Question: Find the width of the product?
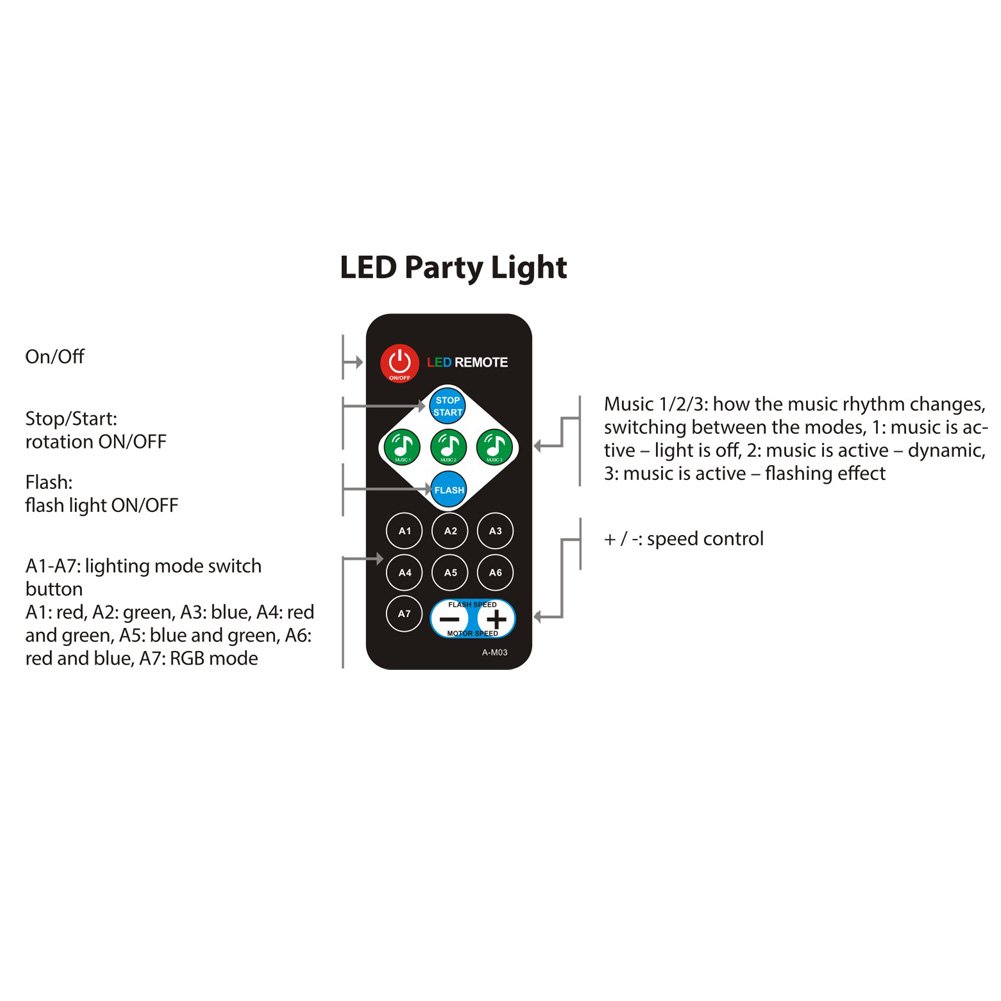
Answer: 3.0 inch